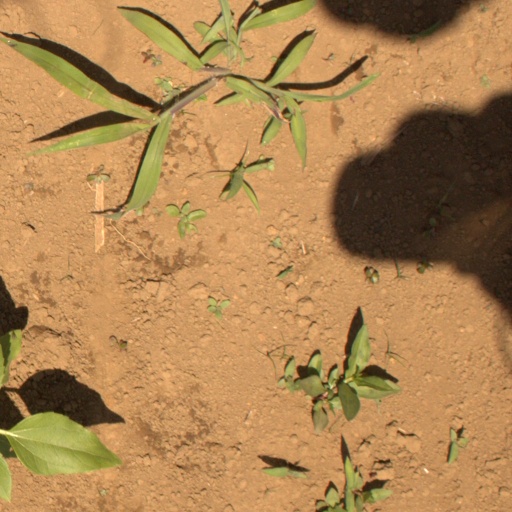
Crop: Jerusalem artichoke